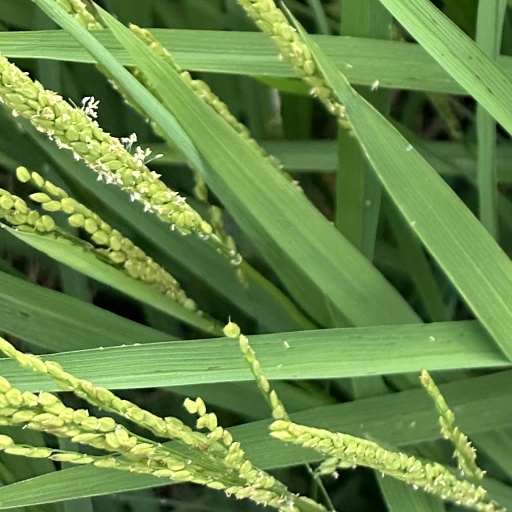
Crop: rice